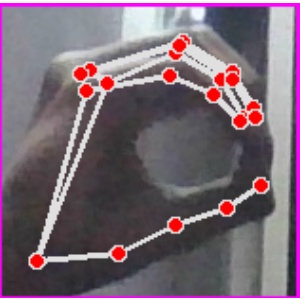
अक्षर: ठ